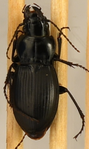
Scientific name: Cyclotrachelus torvus
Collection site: Northern Great Plains Research Laboratory NEON (NOGP), plot NOGP_007